2010 Arkansas Razorbacks baseball team

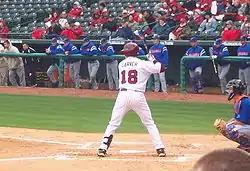
Carver attended Fayetteville High School.

In the year previous, the Hogs took two of three home games from Cal. This year, the Razorbacks would travel to Evans Diamond in Berkeley, California for the first time ever to take on the No. 22 California Golden Bears. Game one featured a five-run eighth inning for the Razorbacks, including a three-run home run by James McCann. Mike Bolsinger went seven innings (his longest outing) to earn the win. The subsequent day, Fayetteville-native Tim Carver hit two home runs, the first two of his career. Zack Cox going 3 for 4 with 2 RBI, combined with Carver's power, propelled the Hogs to a 9–5 victory. Game three was not as kind to the visiting Hogs, as three errors and eight men left on base would prove vital in a 6–0 loss. The loss snapped the Razorbacks' seven-game winning streak, the University's longest since 2006.